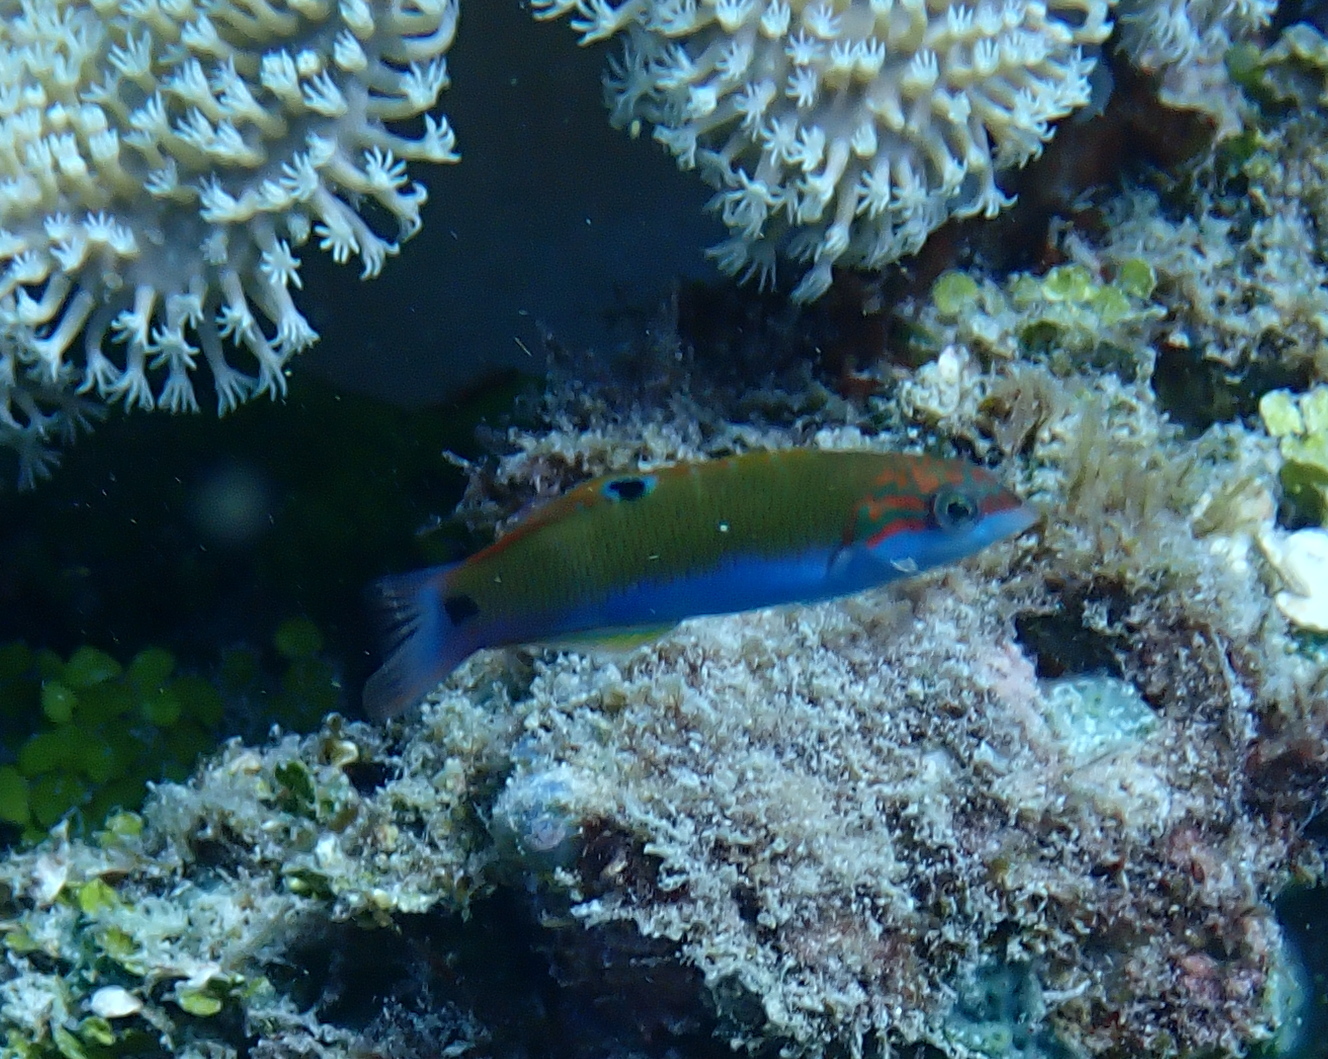
Thalassoma lunare (Moon Wrasse)